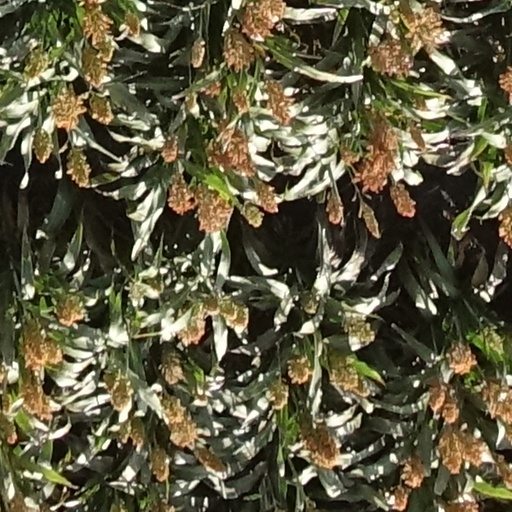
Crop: sorghum